Quasar (video game)

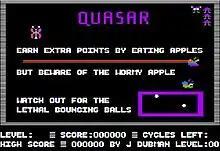

Quasar is a snake game written by Jonathan Dubman for the Apple II and published by Aristotle Software in 1983.